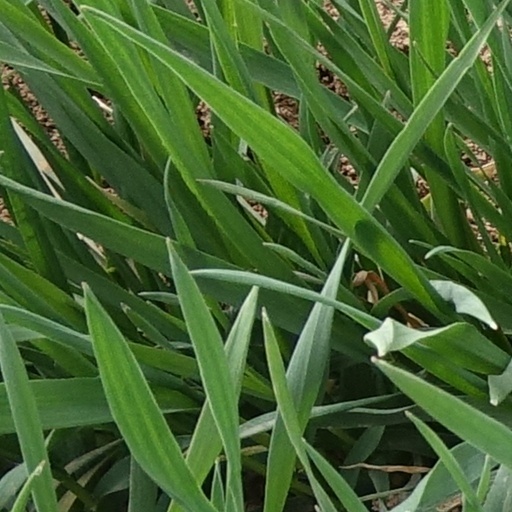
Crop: wheat